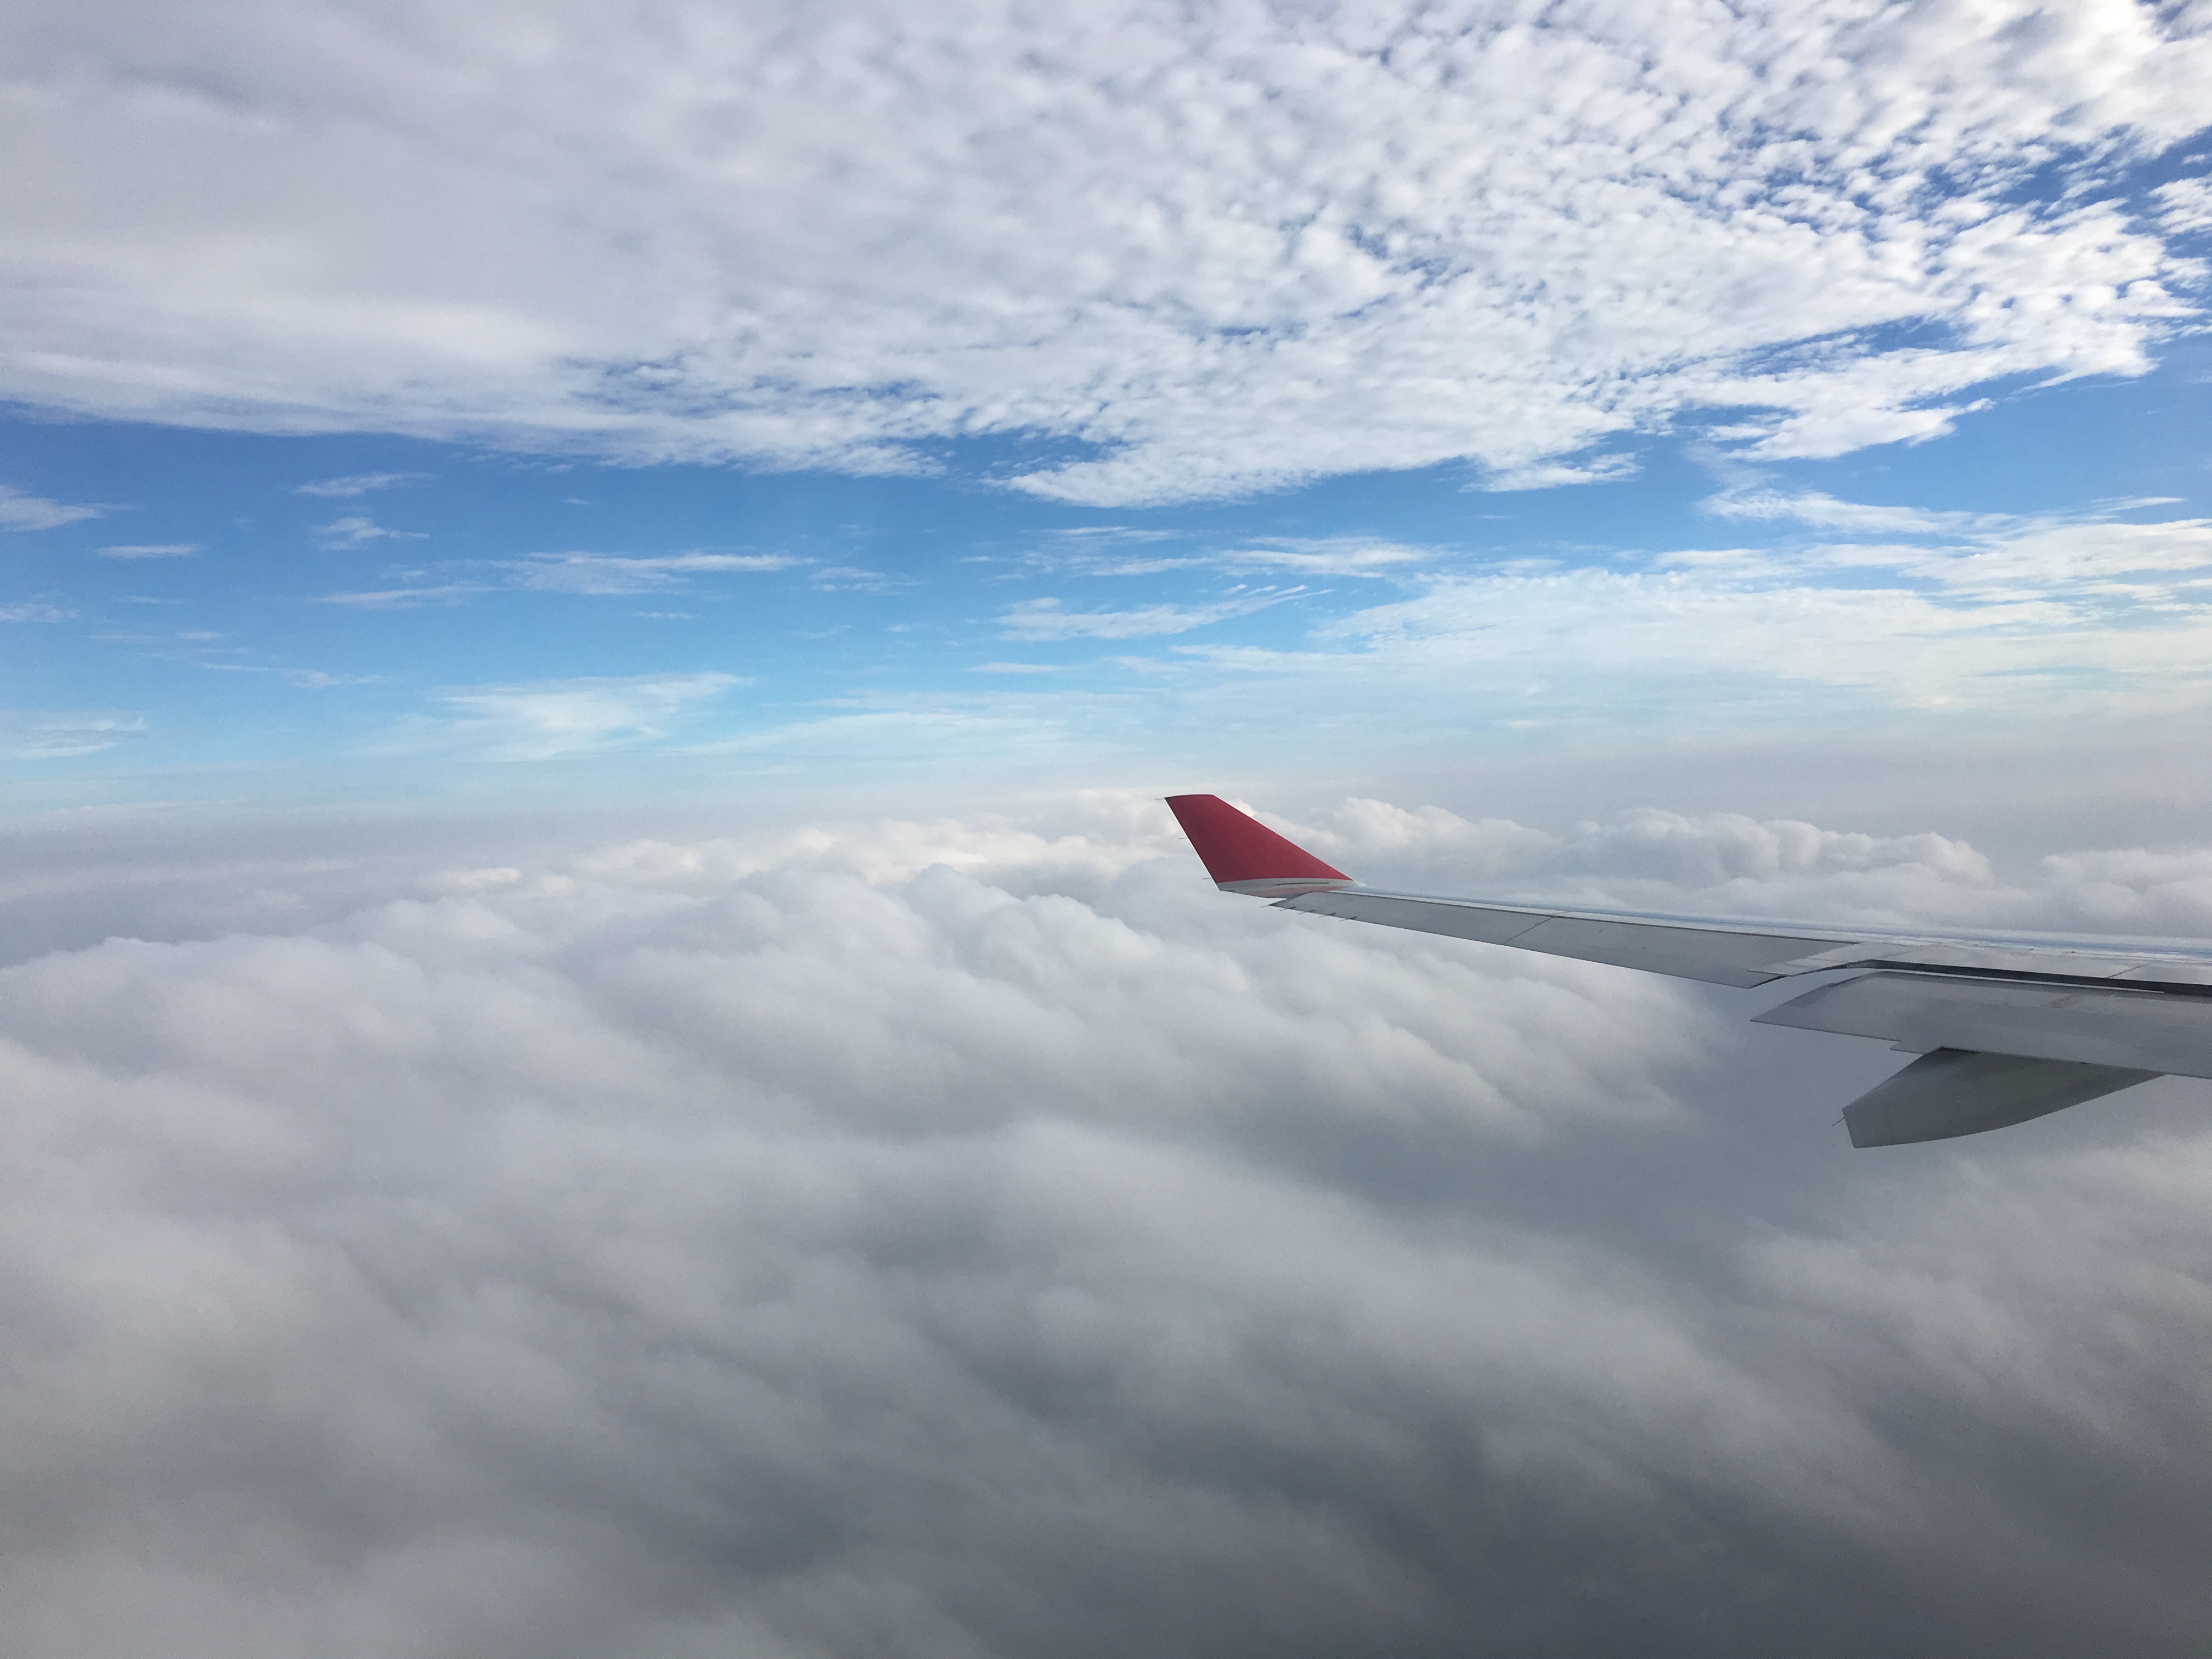
wing, cloud, sky, airplane, plane, aircraft, vehicle, aviation, flight, clouds, wings, takeoff, meteorological phenomenon, air travel, atmosphere of earth